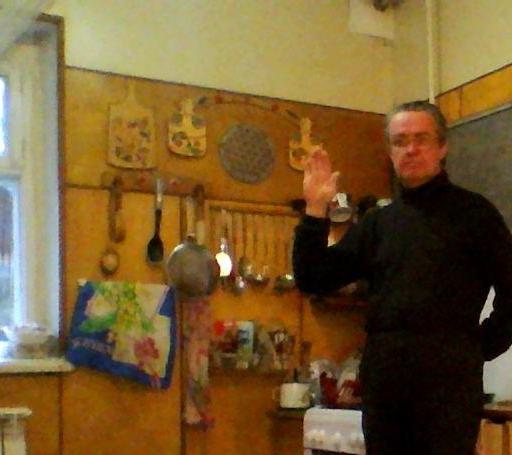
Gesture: stop